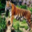
Label: tiger